Pozla

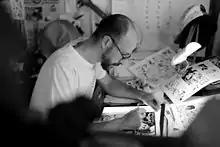

Rémi Zaarour, known by the pseudonym Pozla (born 1982, Amiens, France) is a French cartoonist and animator. He is best known for his graphic novels and for his award-winning student film "Le Building".